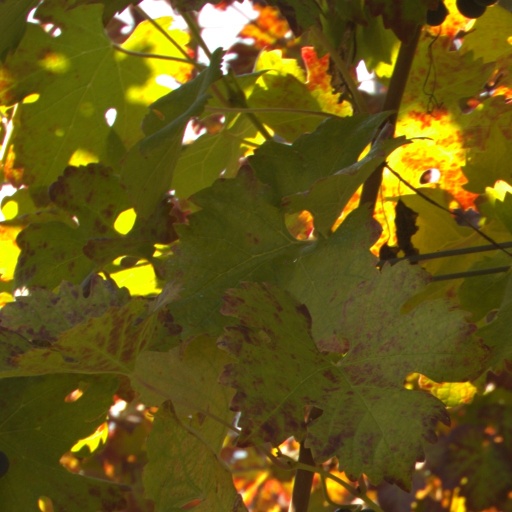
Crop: grape